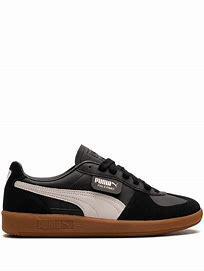
Brand: Puma
Model: Palermo